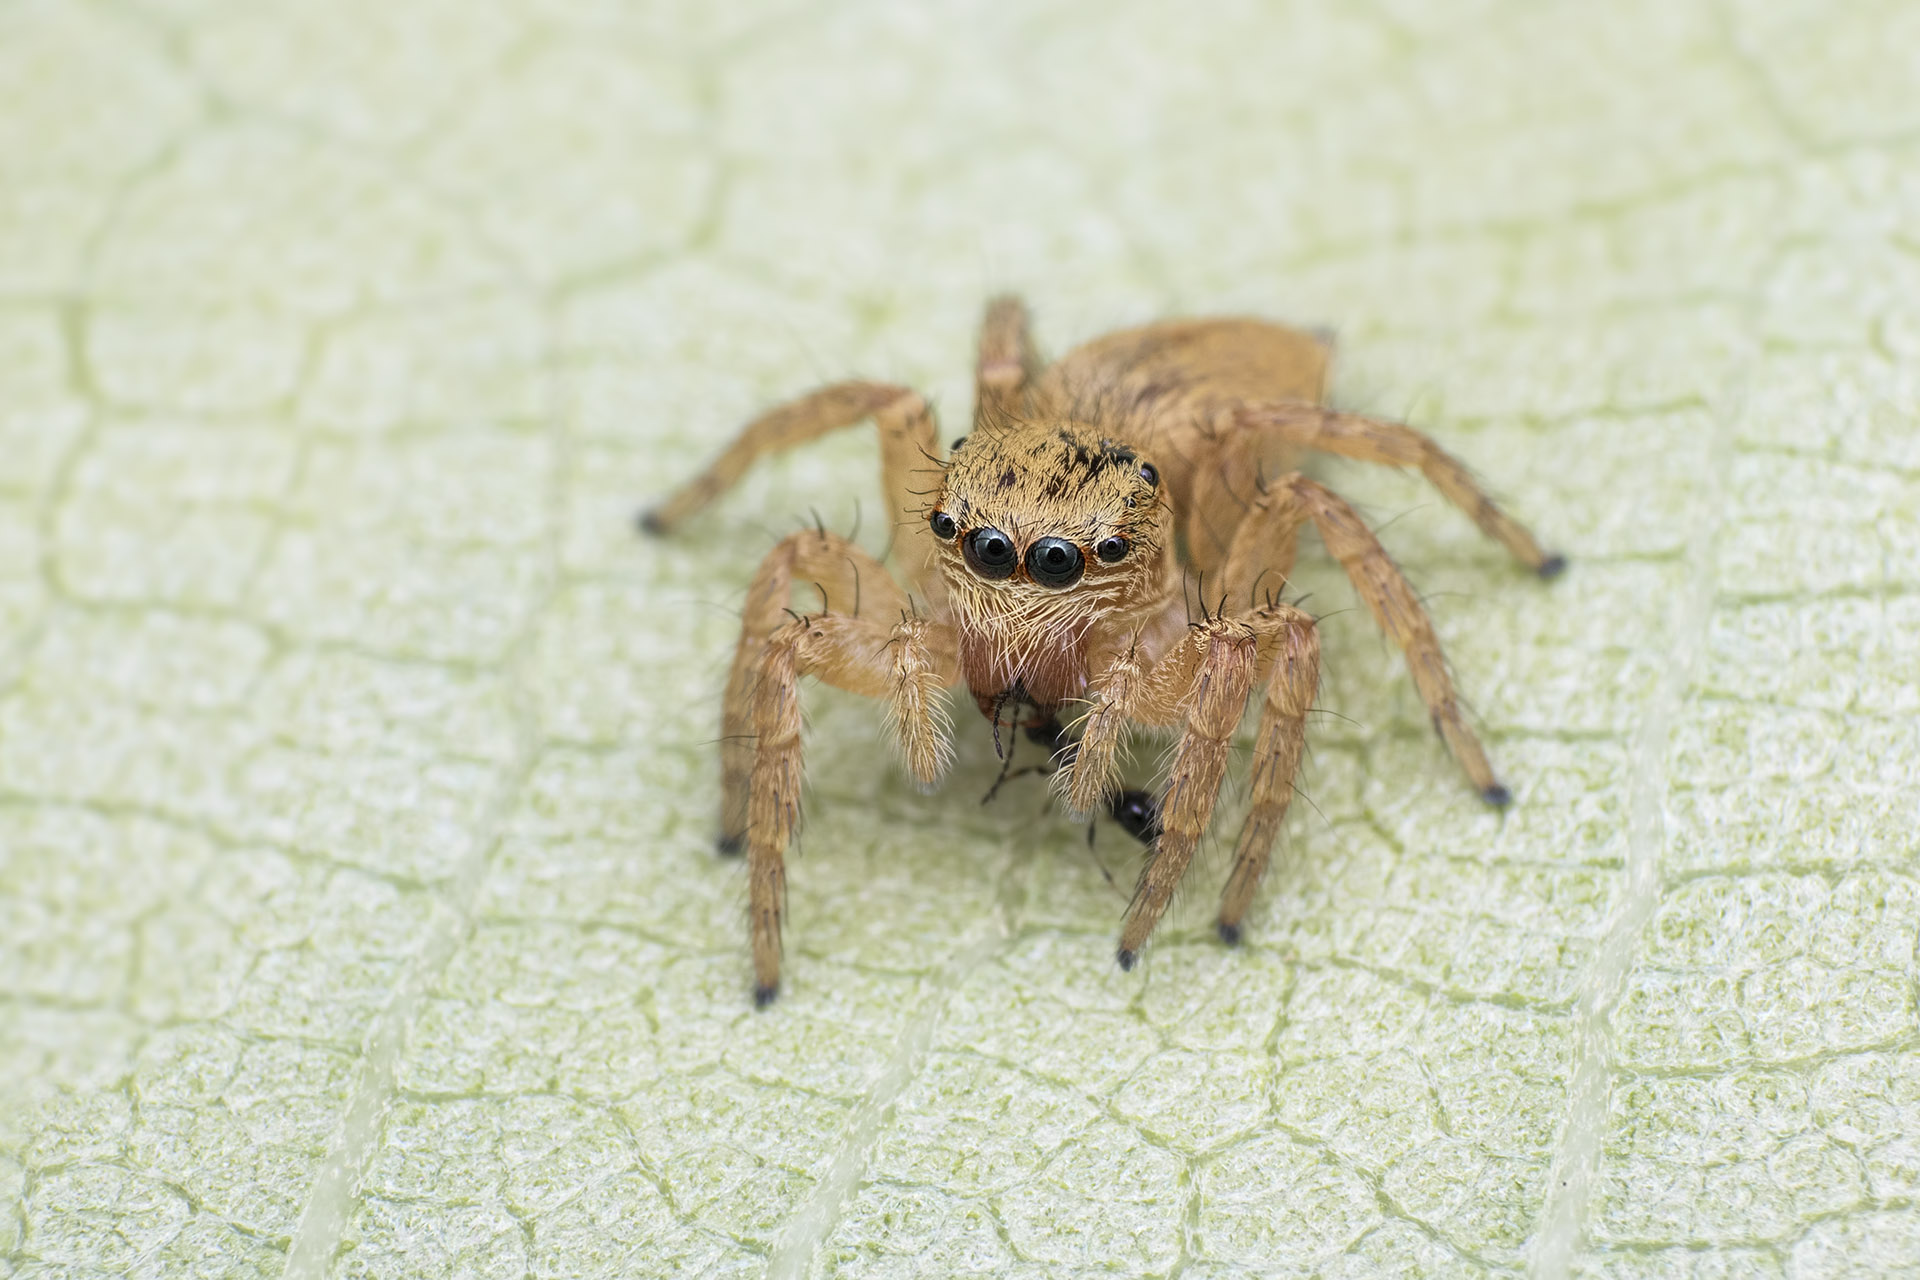
photography, insect, fauna, invertebrate, close up, spider, arachnid, india, arthropoda, arachnida, araneae, chelicerata, araneomorphae, ariansuresh, animalia, saravanastreettnagar, chennai, tamilnadu, neewernwcup, reversemacro, opisthothelae, dionycha, jumpingspider, salticoidea, salticidae, macro photography, 750d2016img6870, arthropod